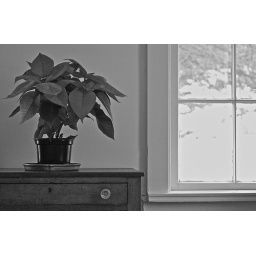
potted plant, old wooden chest by the window